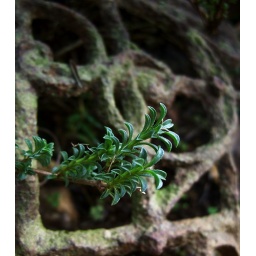
An cast iron stove grate props up an old winter savory plant in the garden.